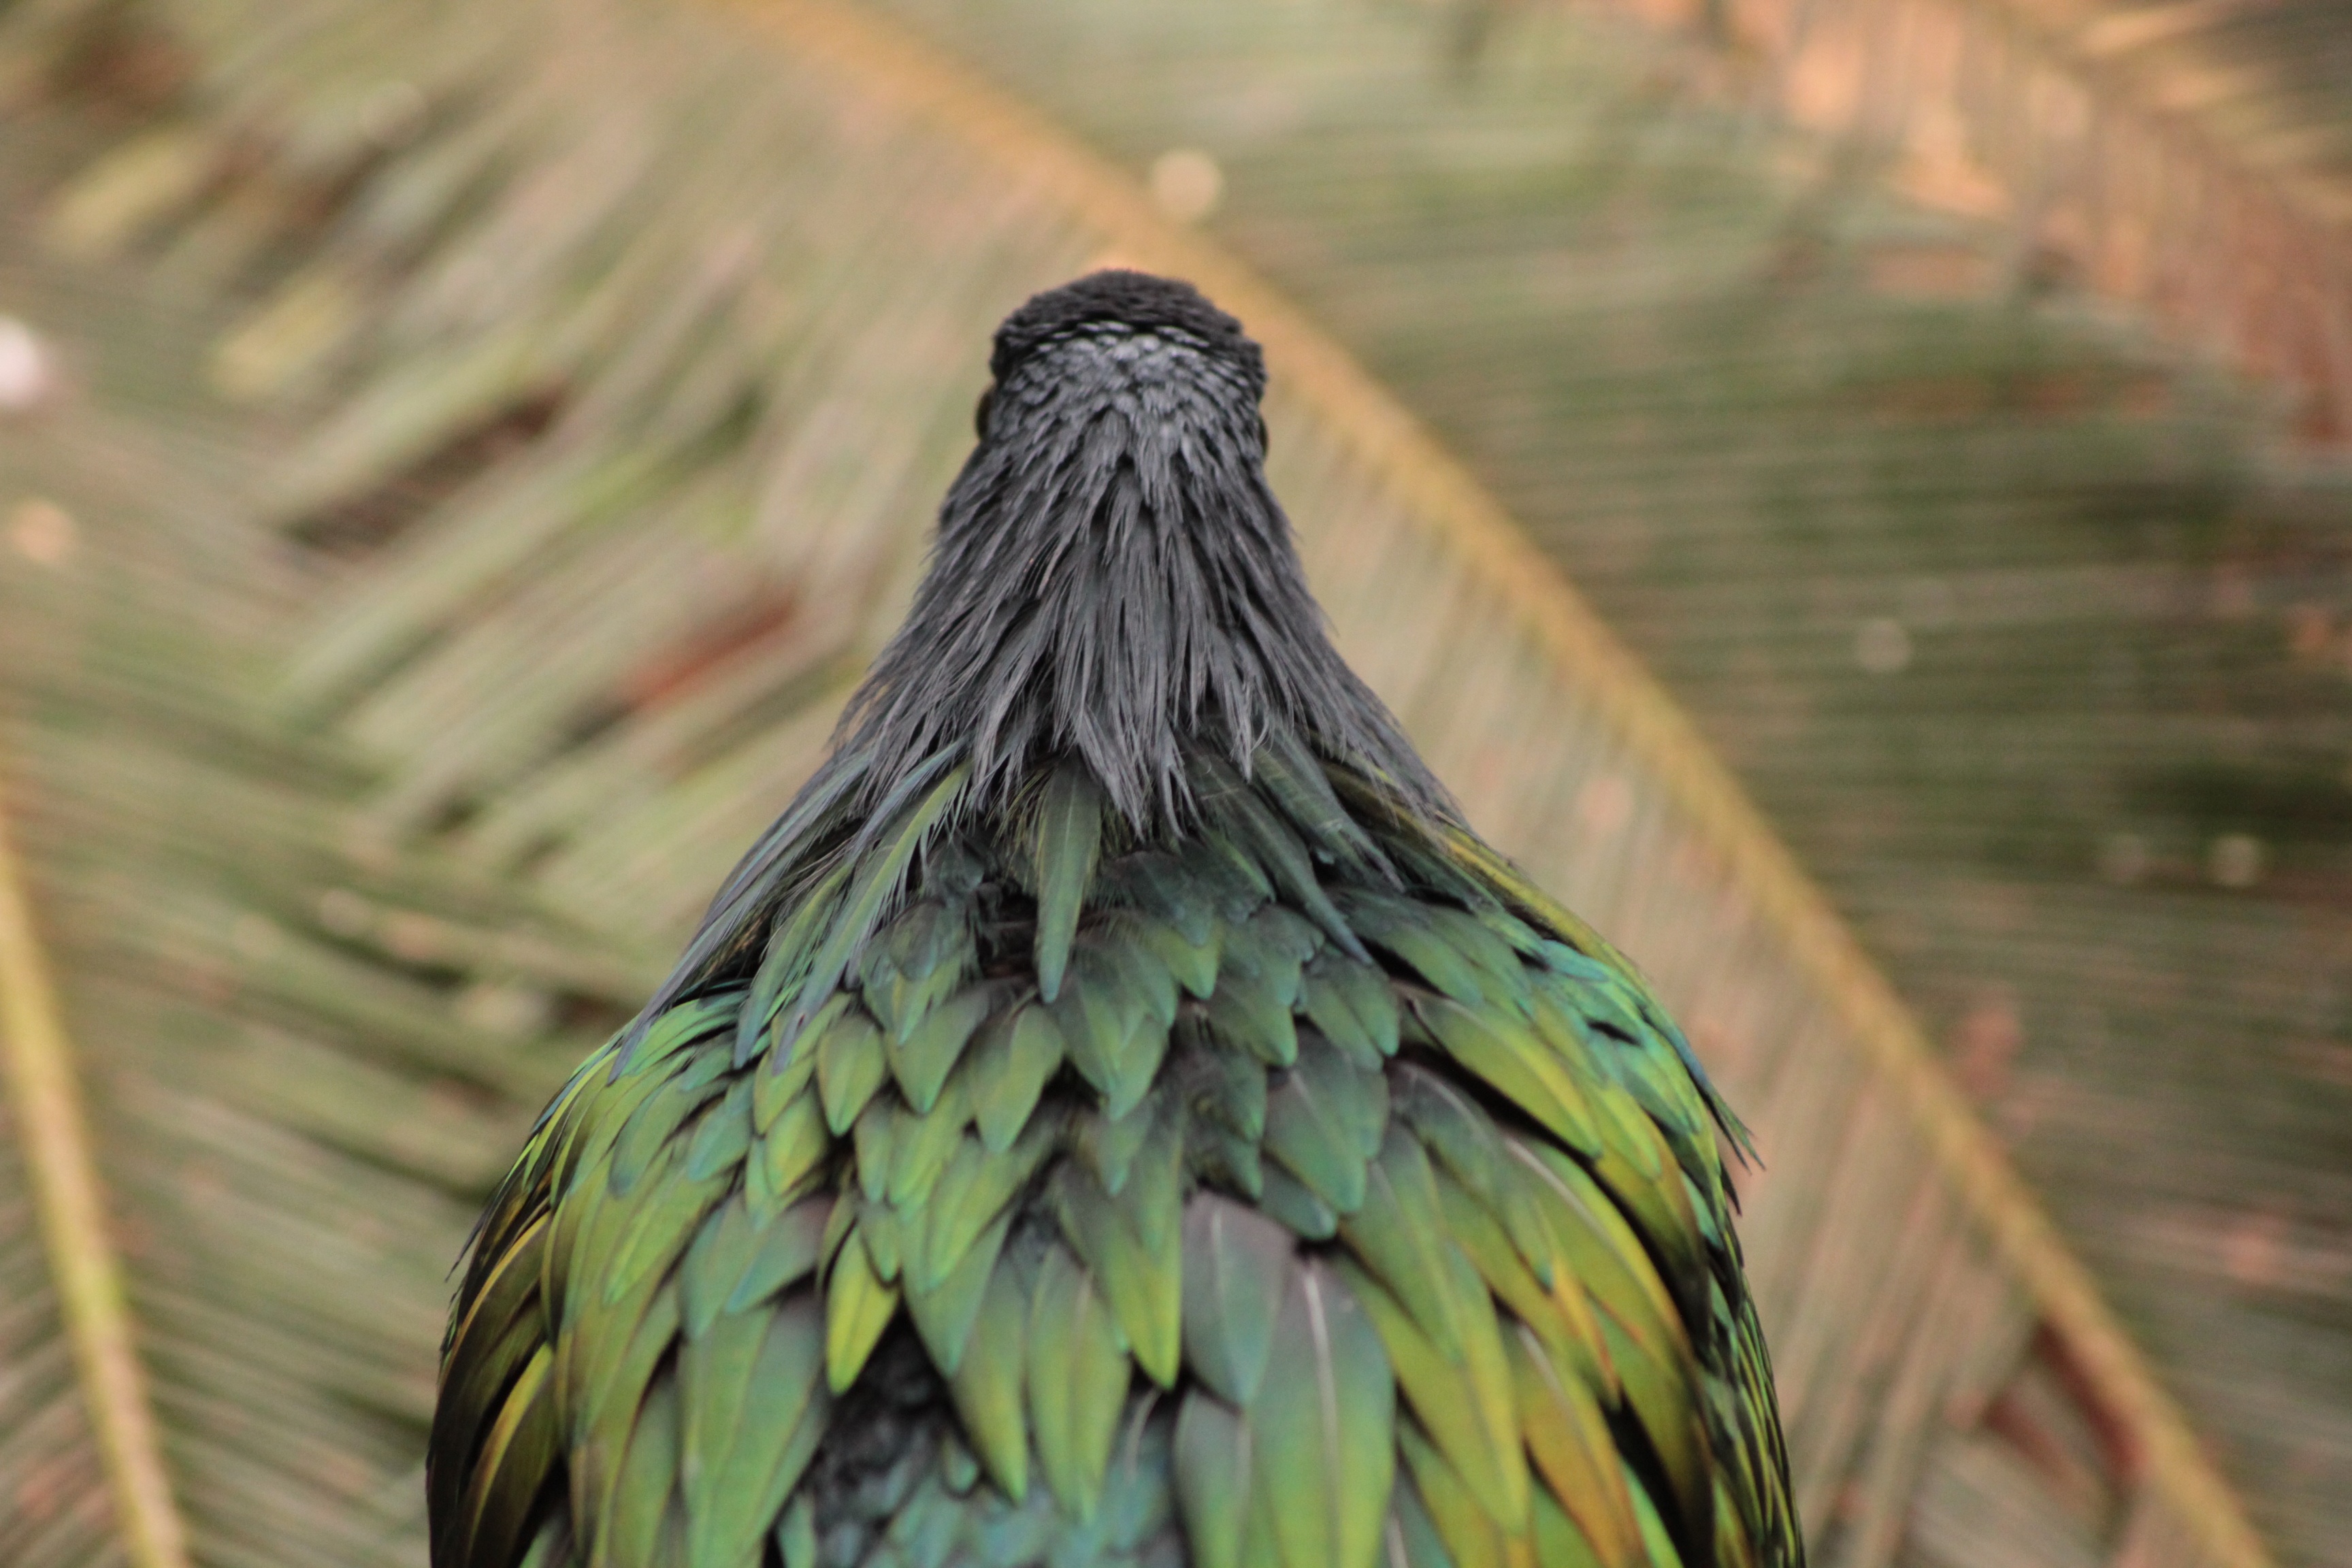
nature, bird, wing, wildlife, green, beak, fauna, close up, vertebrate, perching bird